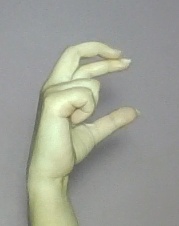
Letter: thal